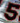
Number: 5